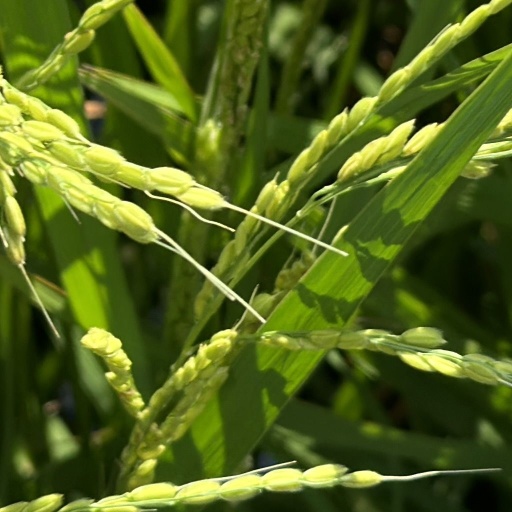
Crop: rice